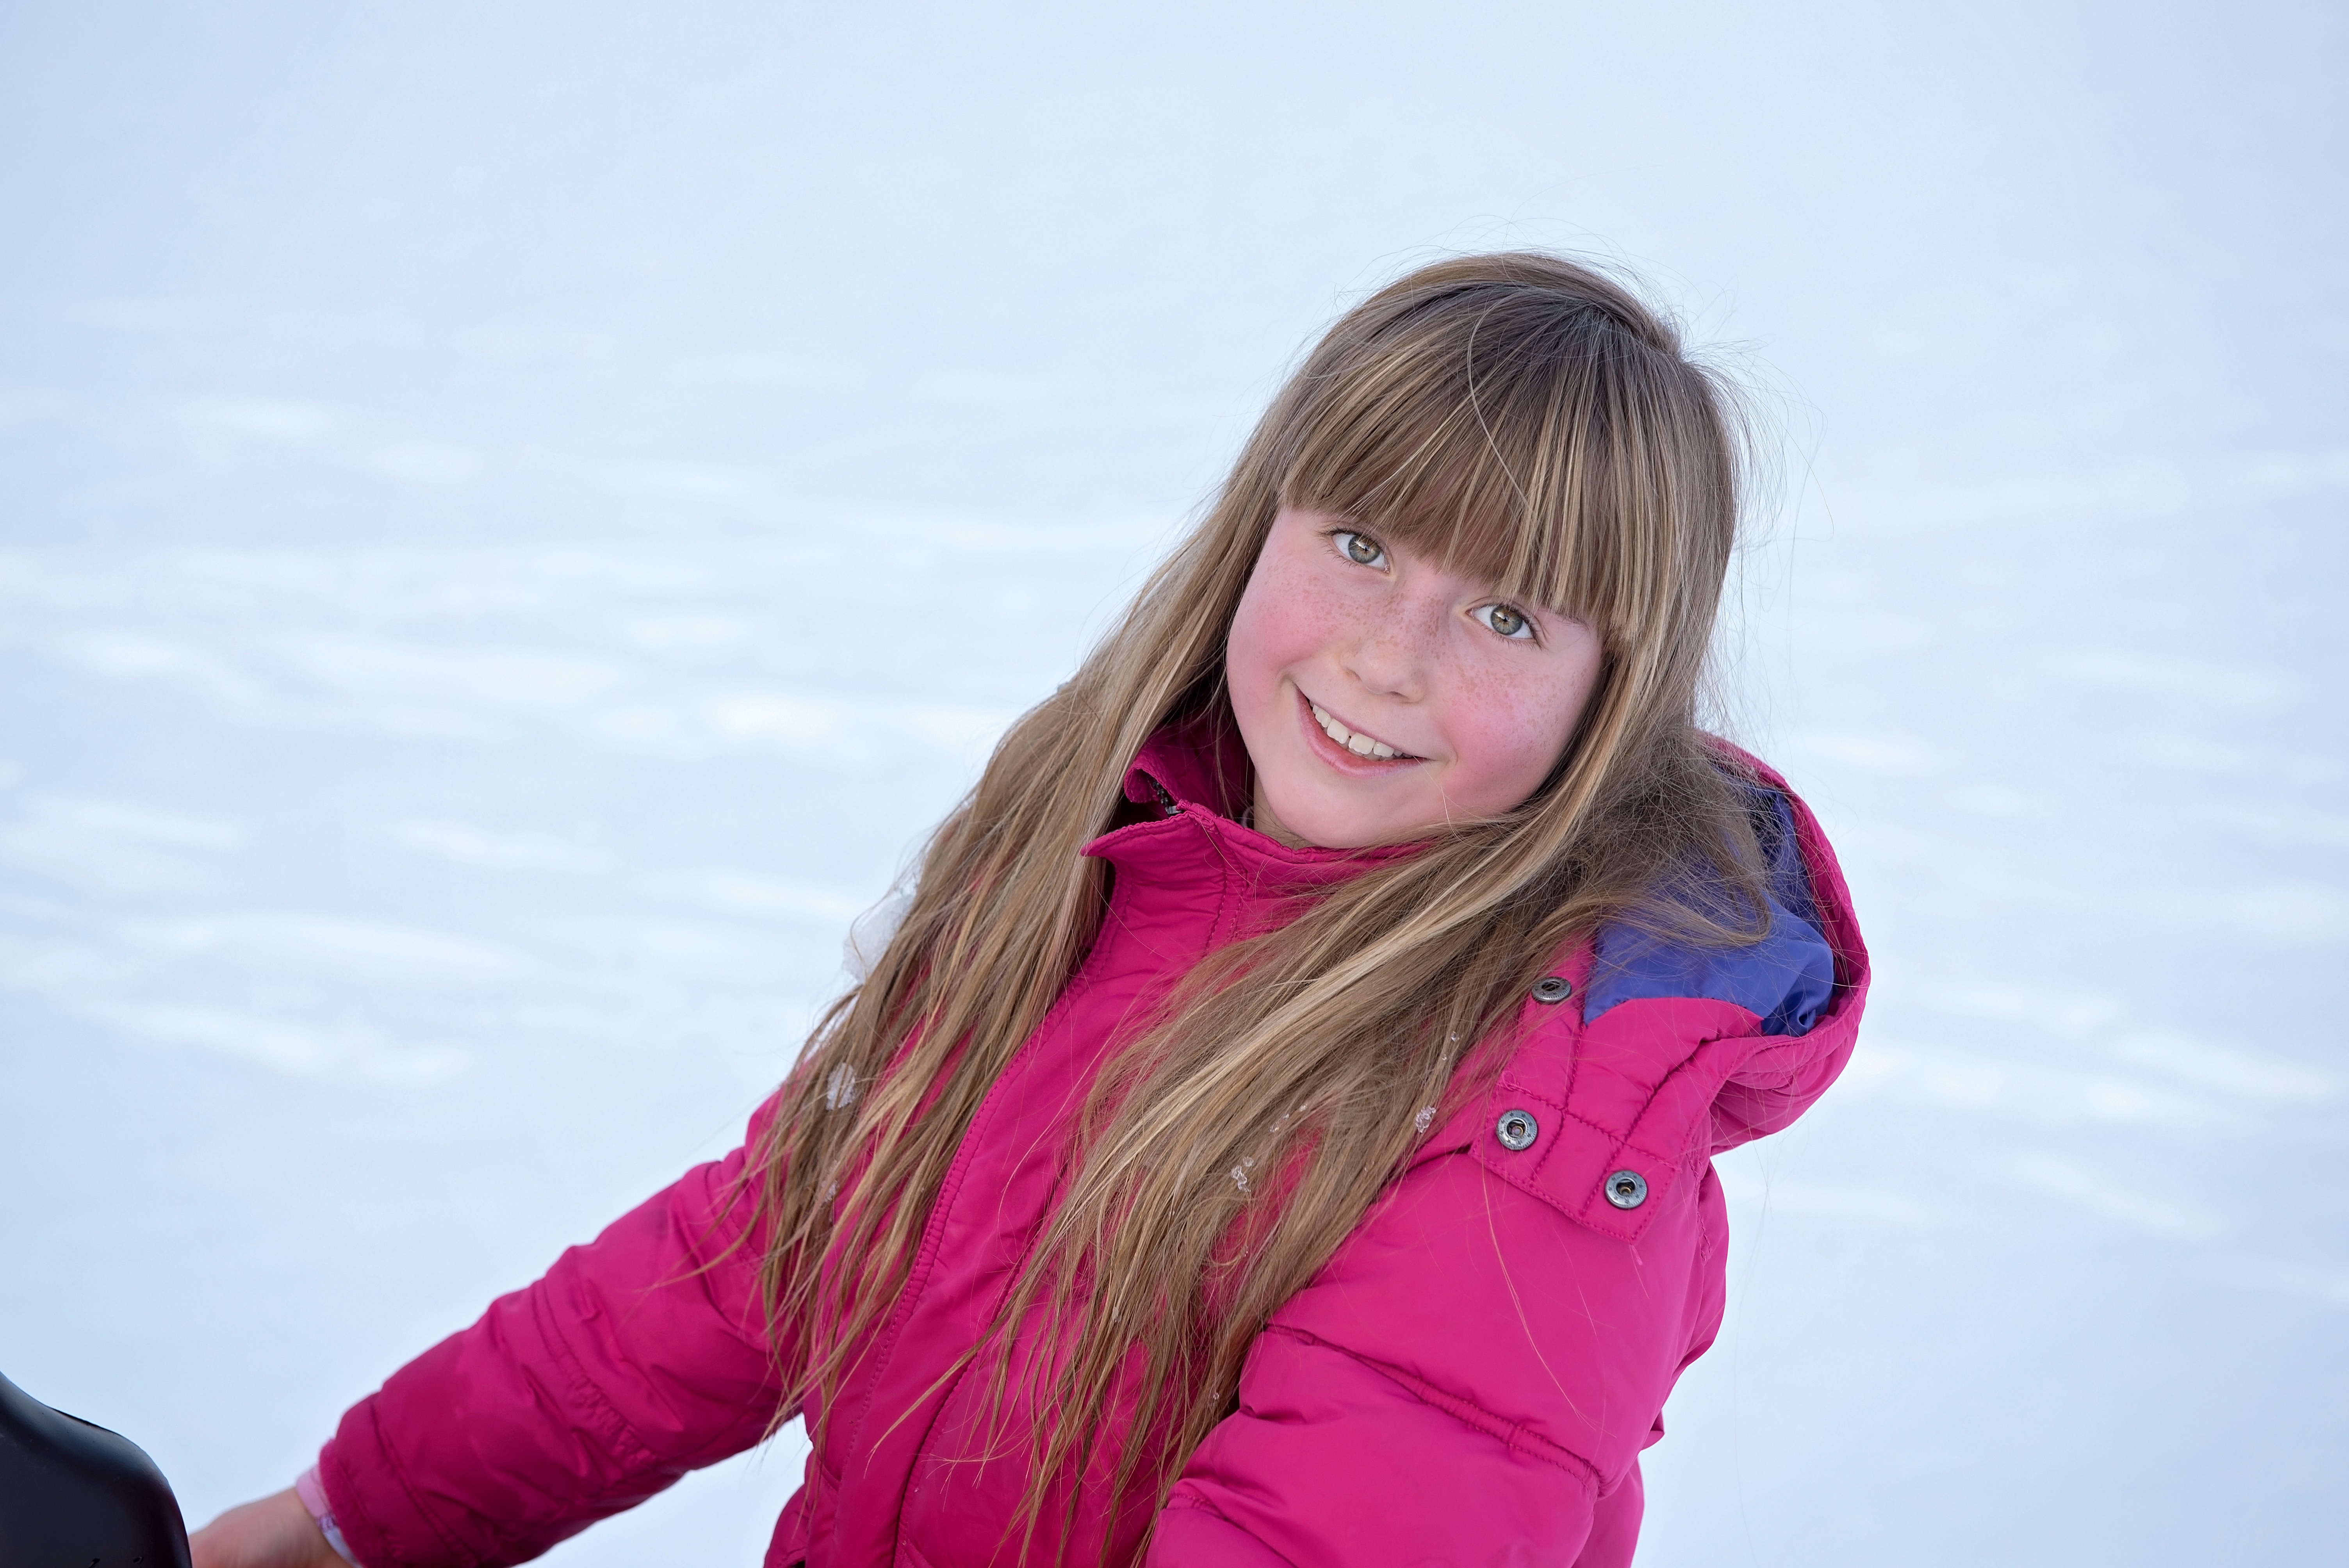
nature, snow, winter, girl, model, clothing, fun, beauty, blond, out, photo shoot, fresh air